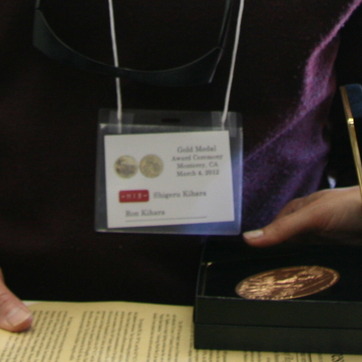
Material: plastic